Roman funerary practices

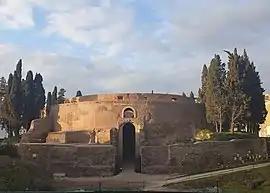
Mausoleum of Augustus, restored

Disturbance or damage to tombs, memorials and lawfully interred human remains carried substantial penalties – malicious damage was a capital offence, though detection and punishment or compensation rather depended on whose remains, tombs, or memorials were involved, and who was applying or ignoring the law. The Via Basiliano's necropolis of 545 graves, jammed together and even overlapping, provides the evidence that violation of burial law was a "sore fact of life". Memorial stones have been found incorporated into houses, reused to create monuments to completely unrelated persons, and recycled in official buildings. In Puteoli, the municipality fined anyone who damaged the tomb of a "decurion" (a local, junior magistrate) 20,000 sestercii. Offenders could be prosecuted in civil courts. Some tomb inscriptions offer a cash reward to anyone who reported offenders to the civil authorities. Some memorials list those entitled to be placed there; some name persons or "alien clans" not entitled to use of the tomb. Some developers seem to have simply removed or ignored burial markers. Burial plots could be divided, subdivided and sold on, in parts or as a whole, or rented out to help cover the cost of maintenance; profits could be raised from the land by any appropriate means, such as sale of flowers from tomb gardens, but must only be used to repair, improve or maintain the site or its monuments, and not to "profit from death".